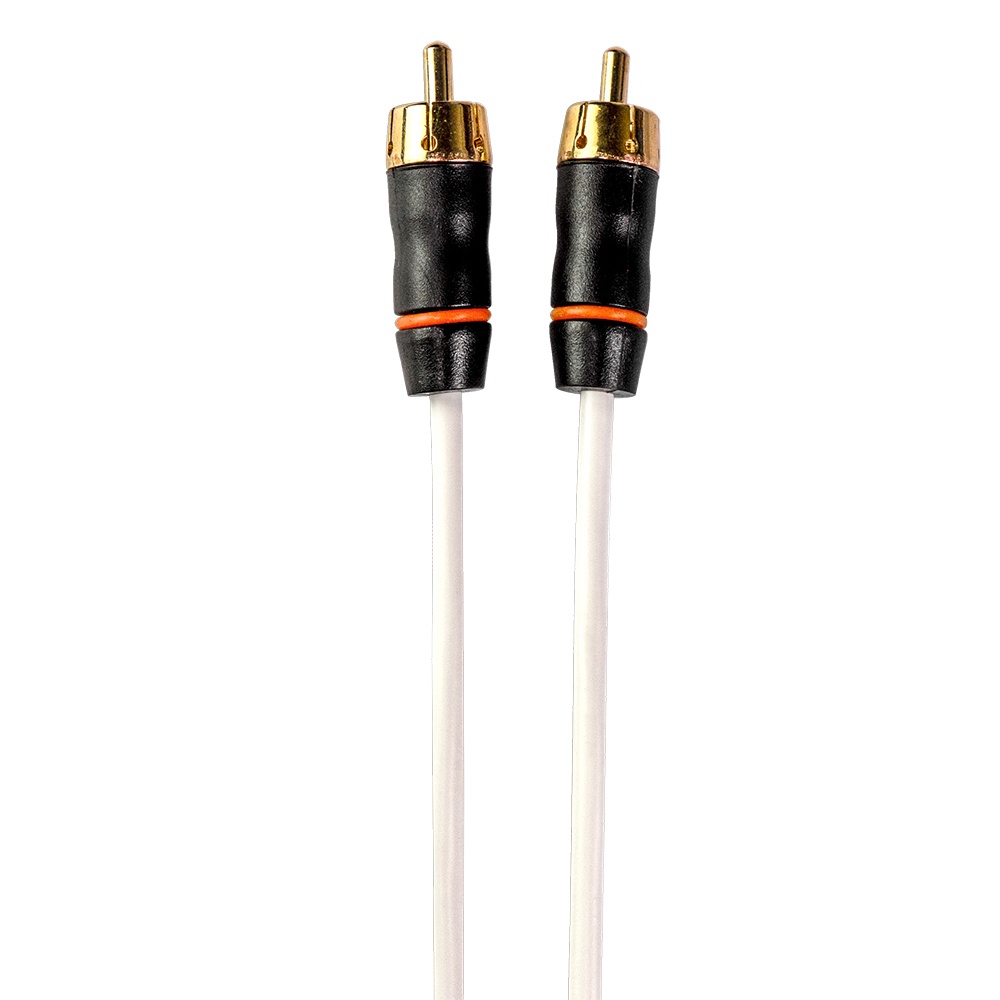
Fusion Performance RCA Cable - 1 Channel - 6 [010-13192-00]
Performance RCA Cable - 1 Channel - 6' For a superior listening experience, these performance RCA connector cables are designed to deliver a clean, clear and enhanced audio signal from your Fusion stereo to your Fusion amplifier. Features: Superior Noise Rejection - The directional, shielded twisted pair cable provides superior noise rejection, resulting in a cleaner, clearer, enhanced audio signal. Gold-Plated Connectors - Designed to prevent corrosion, these gold-plated connectors will last season after season. Color-Coded Connectors - Avoid unnecessary installation issues with easily identifiable colored bands on the left and right connectors. Technical Specifications: Type - 1 Zone/1 Channel Length - 6' or 1.8 M Connector - Gold-plated RCA Note : When installing, you must follow the directional marking on the cable. *Sold as an Individual WARNING: This product can expose you to chemicals which are known to the State of California to cause cancer, birth defects or other reproductive harm. For more information go to P65Warnings.ca.gov . Specifications: Type: Cables Box Dimensions: 2"H x 5"W x 7"L WT: 0.25 lbs UPC: 753759288433
Brand: Fusion
Category: Electronics > Electronics Accessories > Cables > Audio & Video Cables